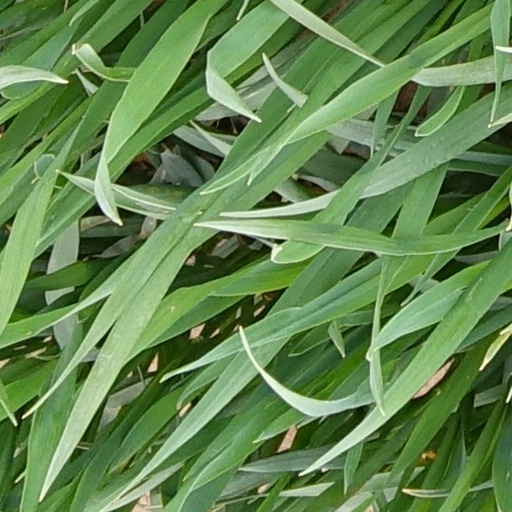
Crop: wheat